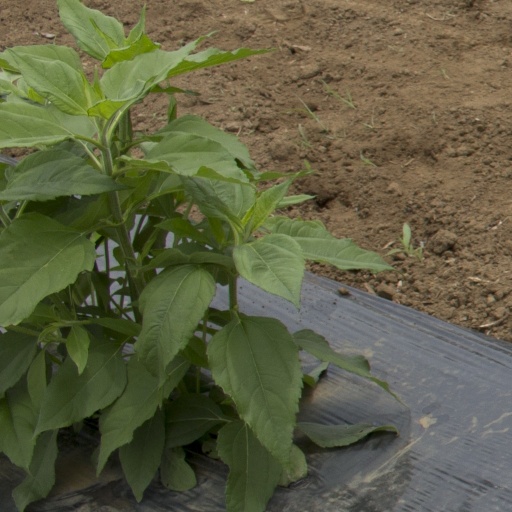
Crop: Jerusalem artichoke